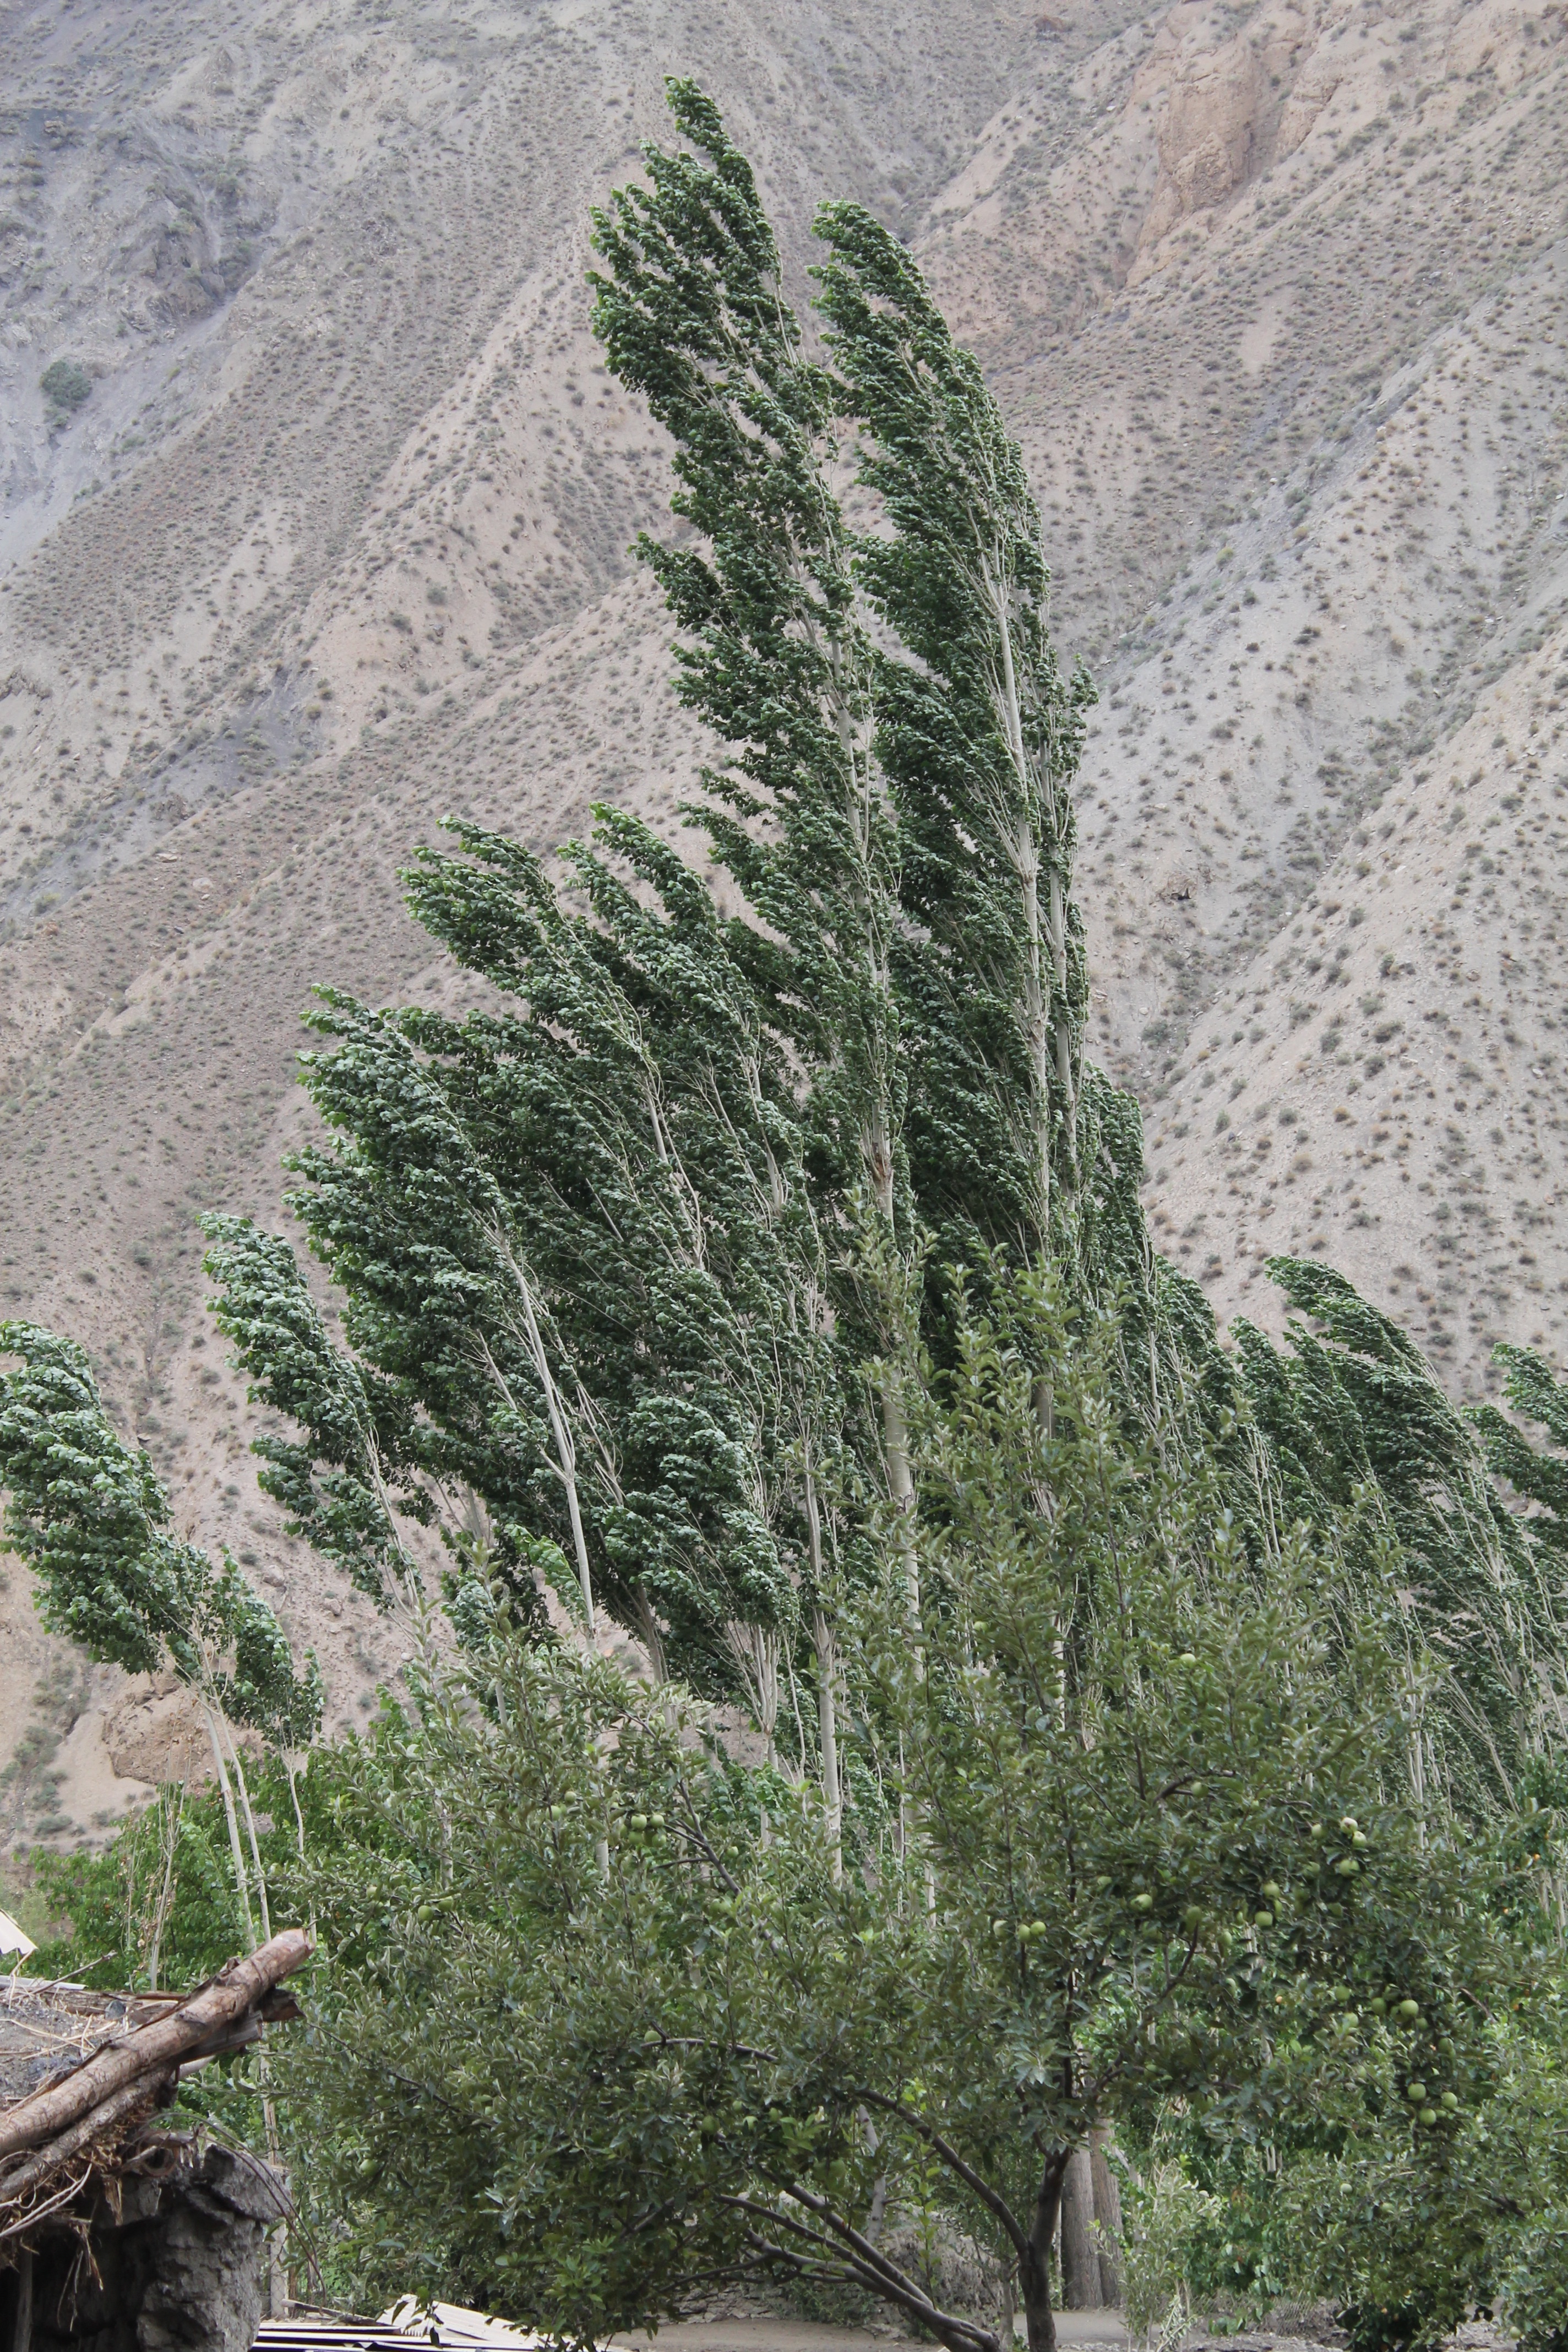
tree, wilderness, mountain, snow, plant, hill, flower, wind, valley, botany, terrain, fir, flora, ridge, geology, spruce, ecosystem, woody plant, mountainous landforms, land plant, geological phenomenon